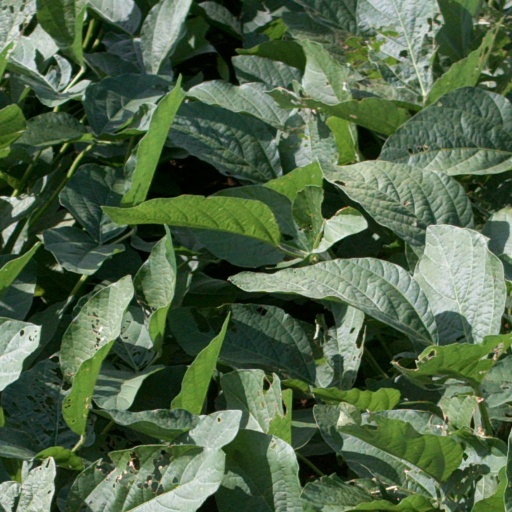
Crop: soybean